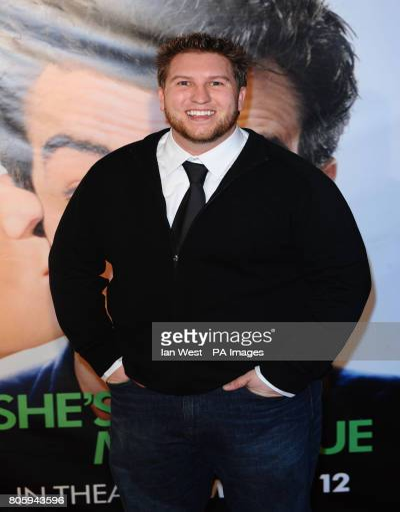
actor arrives forromantic comedy film at the hotel